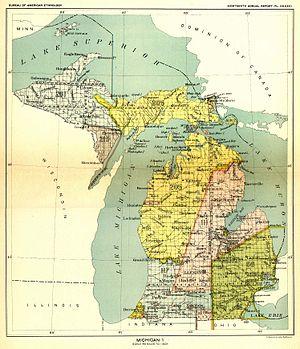
Carte du 19ème siècle montrant les cessions de territoire des Amérindiens au gouvernement américain dans la région où se trouve aujourd'hui l'état du Michigan. Le territoire en jaune sur la carte a ainsi été cédé aux USA en 1836 lors du traité de Washington.
Le traité de Détroit est un traité signé le 17 novembre 1807 à Détroit dans le Michigan entre les États-Unis et les Amérindiens Outaouais, Ojibwés, Hurons-Wendat et Potéouatamis.
Le traité de Washington est un traité signé en 1836 entre les États-Unis et les représentants des tribus amérindiennes des Outaouais et des Ojibwés. Les tribus cédèrent au gouvernement américain un territoire d’une superficie proche de 55 997 km² dans les régions orientales de la péninsule supérieure du Michigan et au nord-ouest de la Péninsule inférieure du Michigan. Cette zone représente environ 37 % de la superficie de l’État du Michigan tel qu’il est en 2009. Les Amérindiens perdaient également le droit de chasse sur ces terres. En échange, les Amérindiens étaient dédommagés par un montant annuel fixe en dollars durant 20 ans.
Le traité de Chicago se réfère aux deux traités conclus et signés en 1821 et 1833 entre les États-Unis et les peuples amérindiens Odaawaa, Ojibwés et Bodéwadmi afin que ces derniers cèdent leurs terres pour permettre l'établissement officiel de ce qui deviendra la ville de Chicago.